Byzantine–Bulgarian treaty of 815

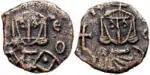
Leo V the Armenian.

In the beginning of 815 Omurtag sent emissaries to Constantinople to negotiate the peace. The signing ceremony was a solemn event and performed in the presence of numerous people. The agreement envisaged that the Byzantine Emperor must vow according to the pagan Bulgarian customs and Omurtag's emissaries according to the Christian laws. The Byzantine historians were outraged by the emperor's actions. They recorded that the "most Christian" ruler had to pour out water on the ground from a cup, to personally turn round horse saddles, to touch triple bridle and to lift grass high above the ground. Another historian added that Leo V had to even cut up dogs as witnesses to his vow.